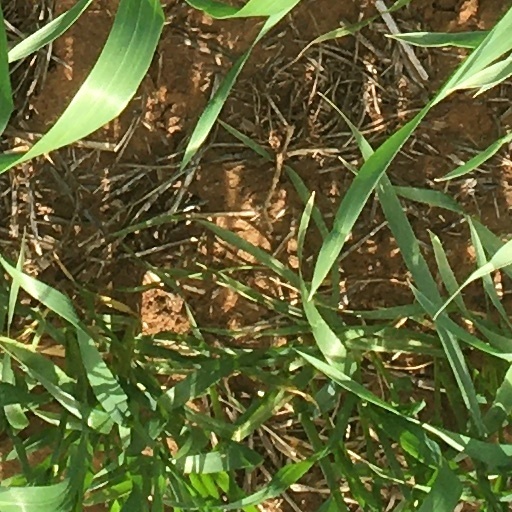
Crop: wheat